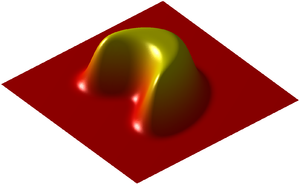
En mathématiques, une fonction C∞ à support compact est une fonction infiniment dérivable dont le support est compact. Lorsque la fonction va de ℝⁿ dans ℝ, l'espace de ces fonctions est noté C∞